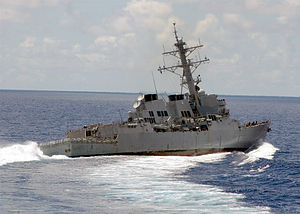
Arleigh Burke-klassen / Opbygning
USS Lassen (DDG-82), en Flight IIA under et skarpt drej.
"Arleigh Burke-klassen er en destroyerklasse brugt i United States Navy. Skibet er opbygget omkring AEGIS-kampsystemet og SPY-1D multifunktionsradaren og har luftforsvar som primær opgave, men er ganske godt udrustet til at deltage i enhver anden slags krigsførelse. Klassen er navngivet efter Admiral Arleigh ""31-Knot"" Burke, en kendt amerikansk destroyerchef under 2. verdenskrig, som senere blev chef for den amerikanske flåde.